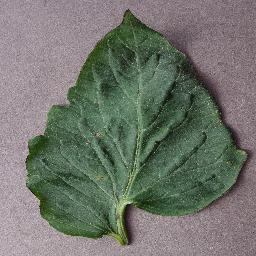
Label: Tomato___Target_Spot